German cruiser Admiral Hipper

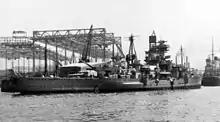
during fitting-out in 1937

Sea trials in the Baltic resumed in January 1940, but severe ice restrained the ship to port. On 17 February, the Kriegsmarine pronounced the ship fully operational, and on the following day, began her first major wartime patrol during Operation Nordmark. She joined the battleships and and the destroyers and in a sortie into the North Sea off Bergen, Norway. A third destroyer, , was forced to turn back after sustaining damage from ice. The ships operated under the command of Admiral Wilhelm Marschall. The ships attempted to locate British merchant shipping, but failed and returned to port on 20 February.